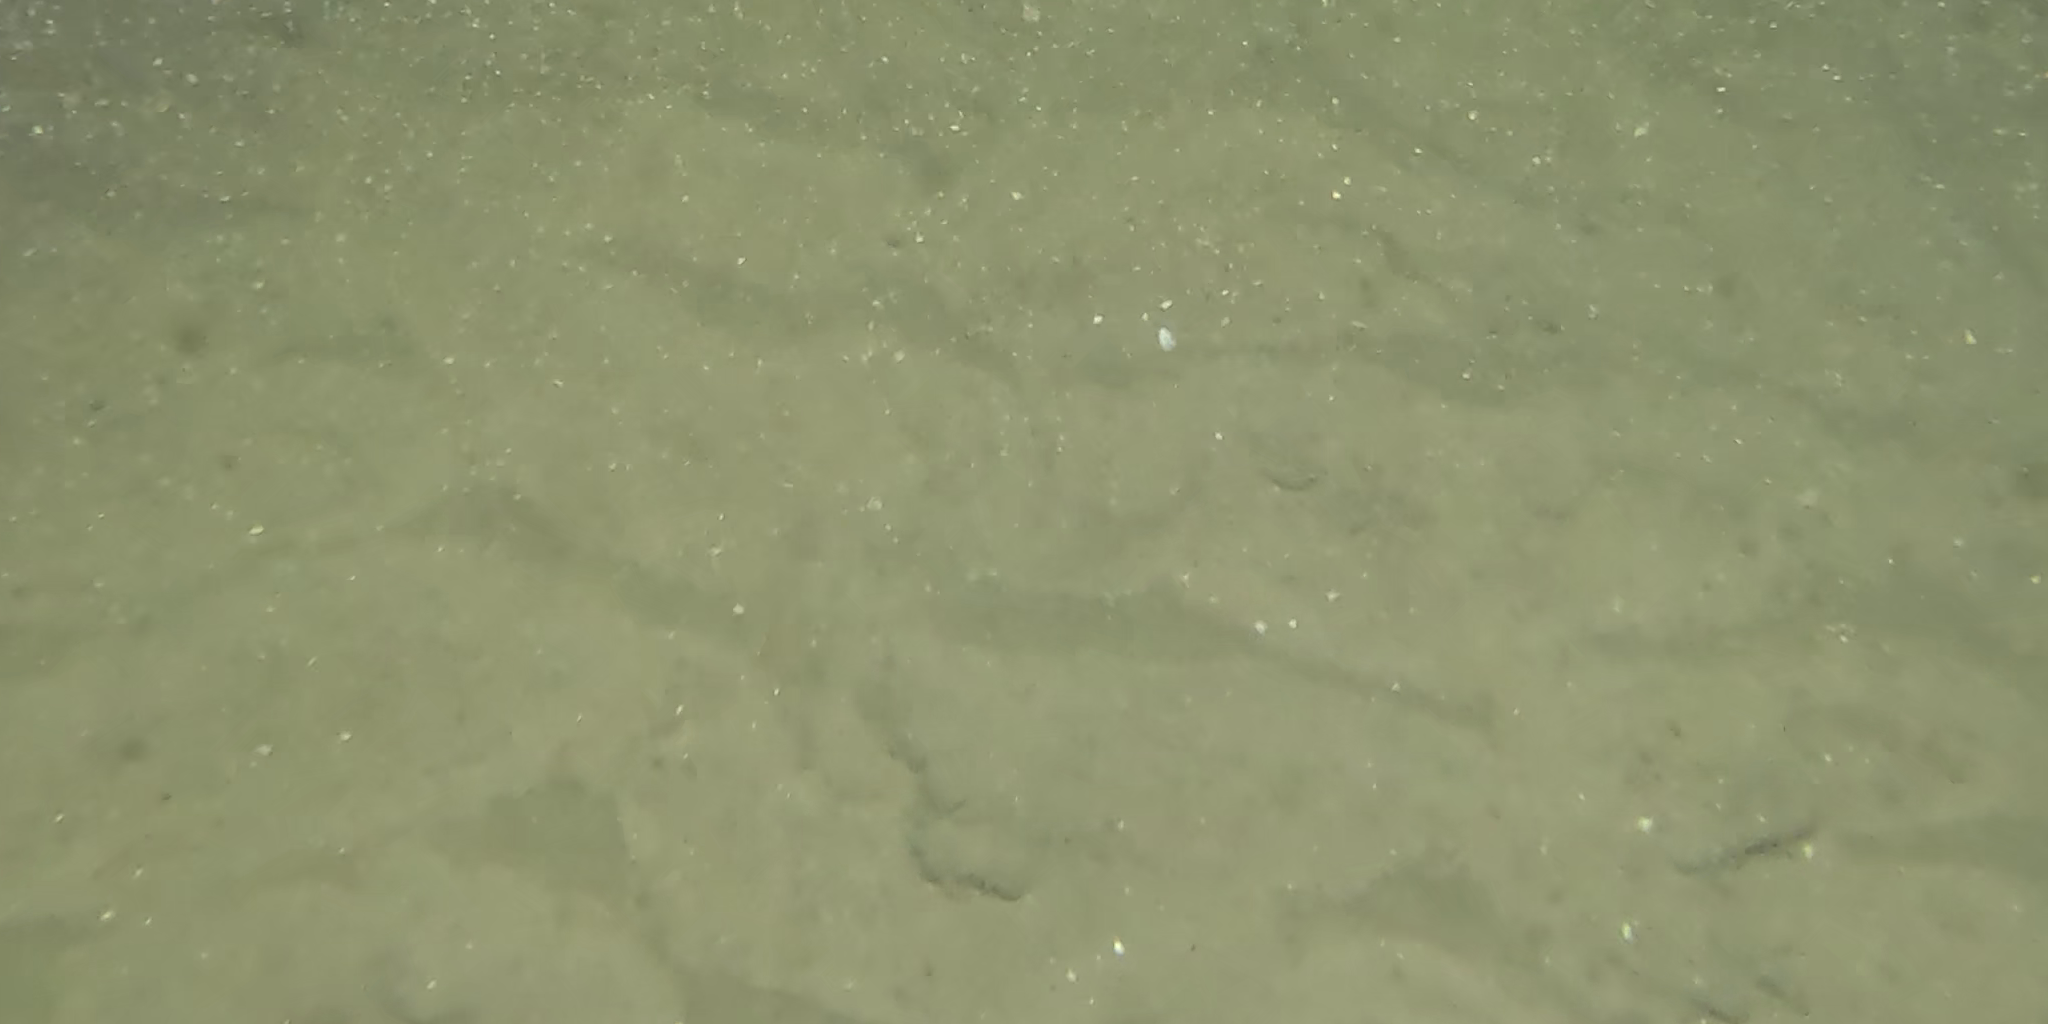
Seabed habitat: sand